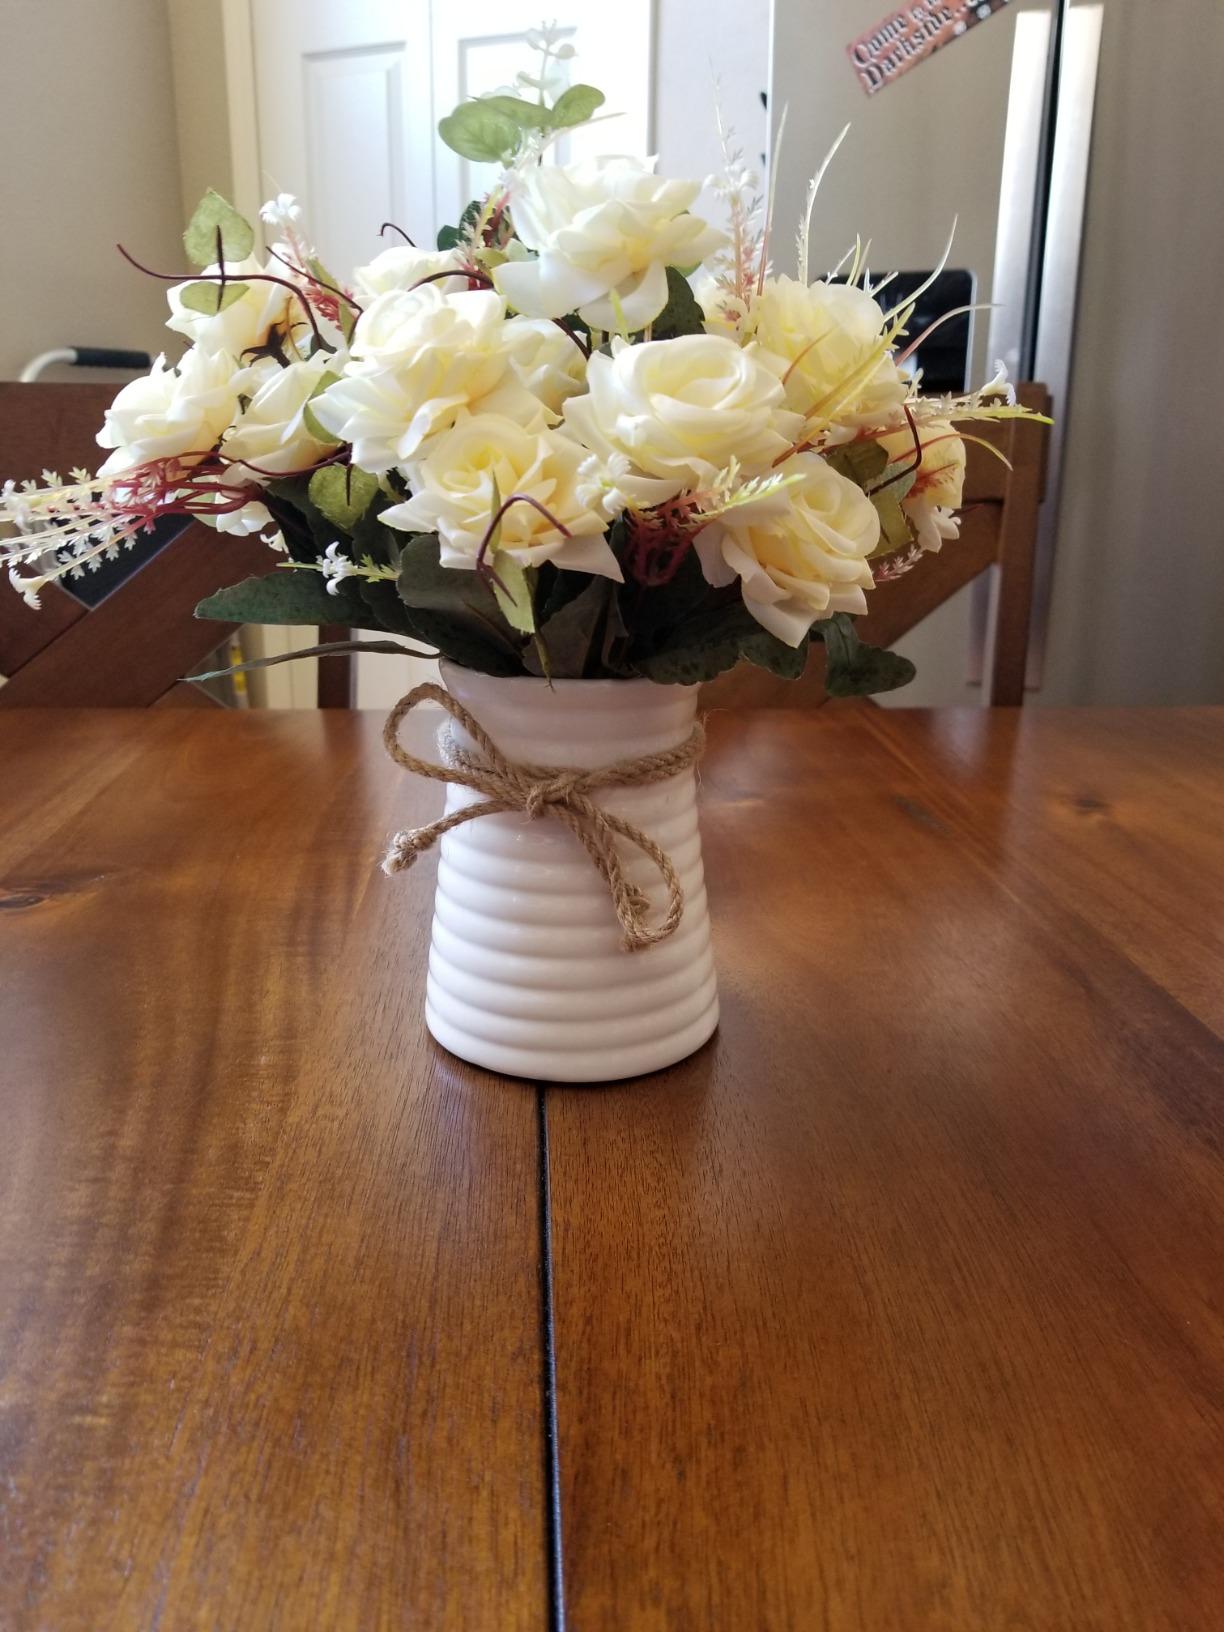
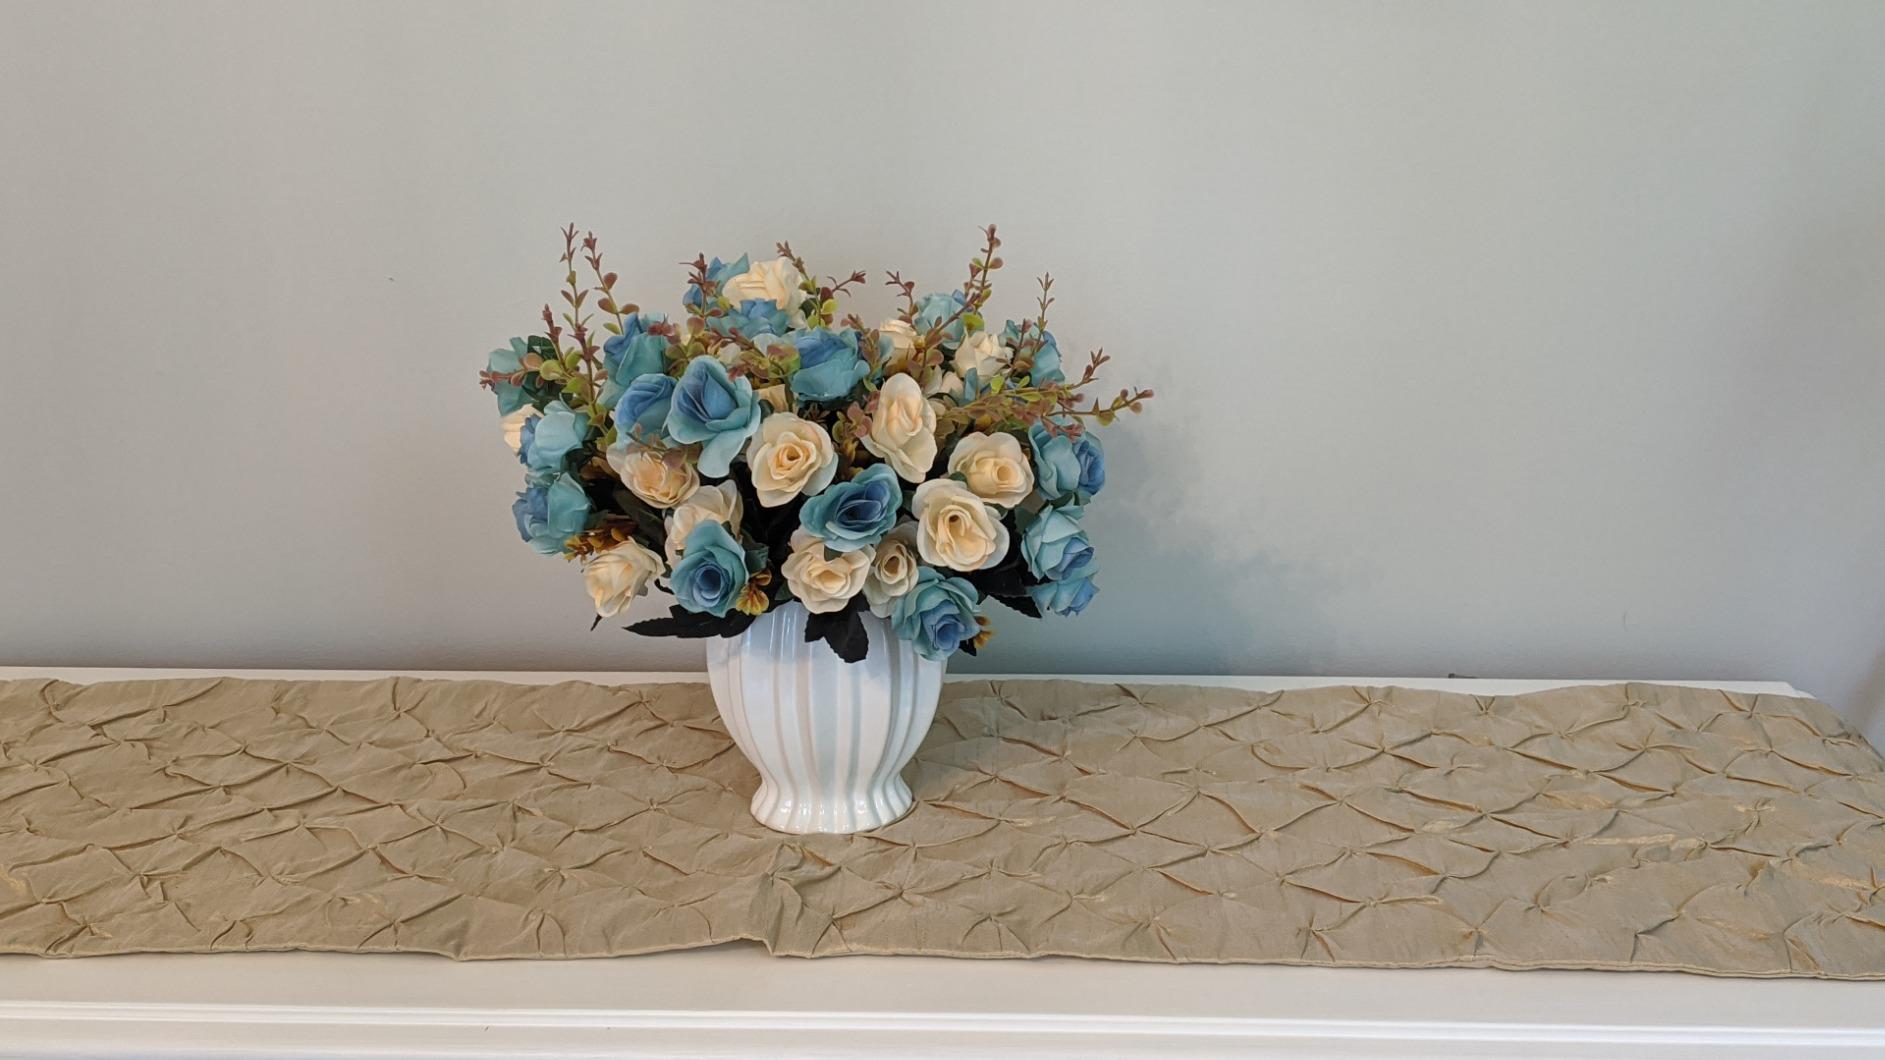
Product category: vase
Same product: no